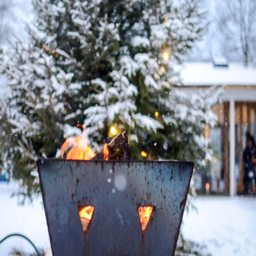
fire outside cafe making for a cozy winter